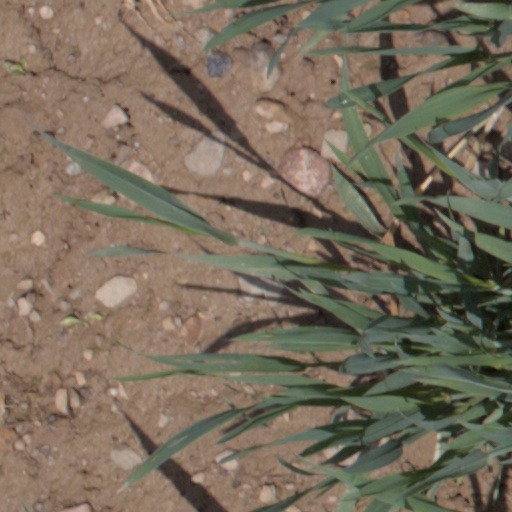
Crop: wheat